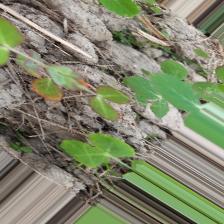
Label: Lentil Rust